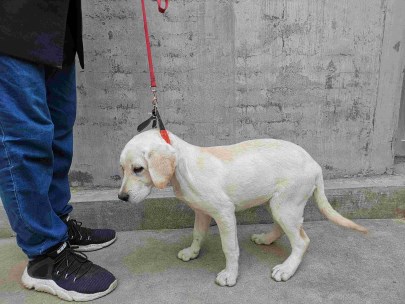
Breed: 3580-n000122-Labrador_retriever